The Commanding Officer

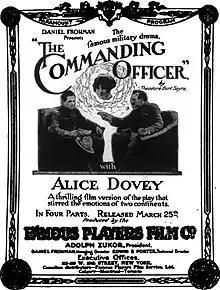
Advertisement

The Commanding Officer is a 1915 American silent drama film directed by Allan Dwan that was based upon a play by Theodore Burt. The film stars Alice Dovey, Donald Crisp, Marshall Neilan, Douglas Gerrard, Ethel Phillips, Russell Bassett, and Bob Emmons. The film was released on March 25, 1915, by Paramount Pictures.